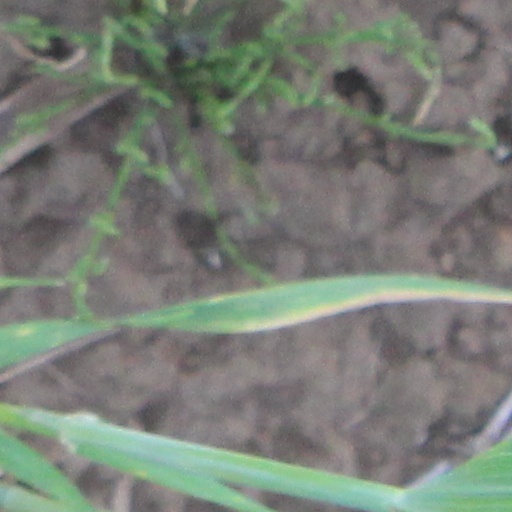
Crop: wheat